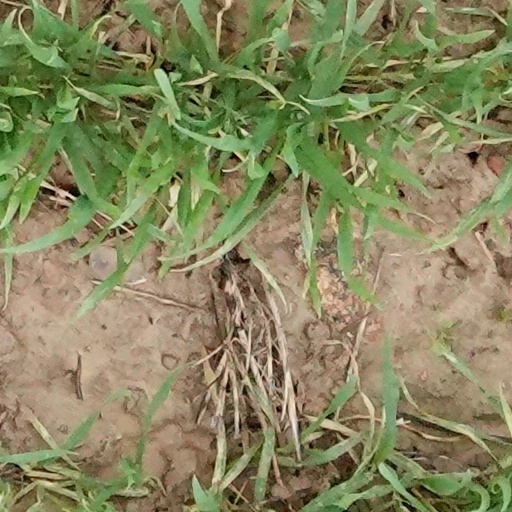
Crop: wheat